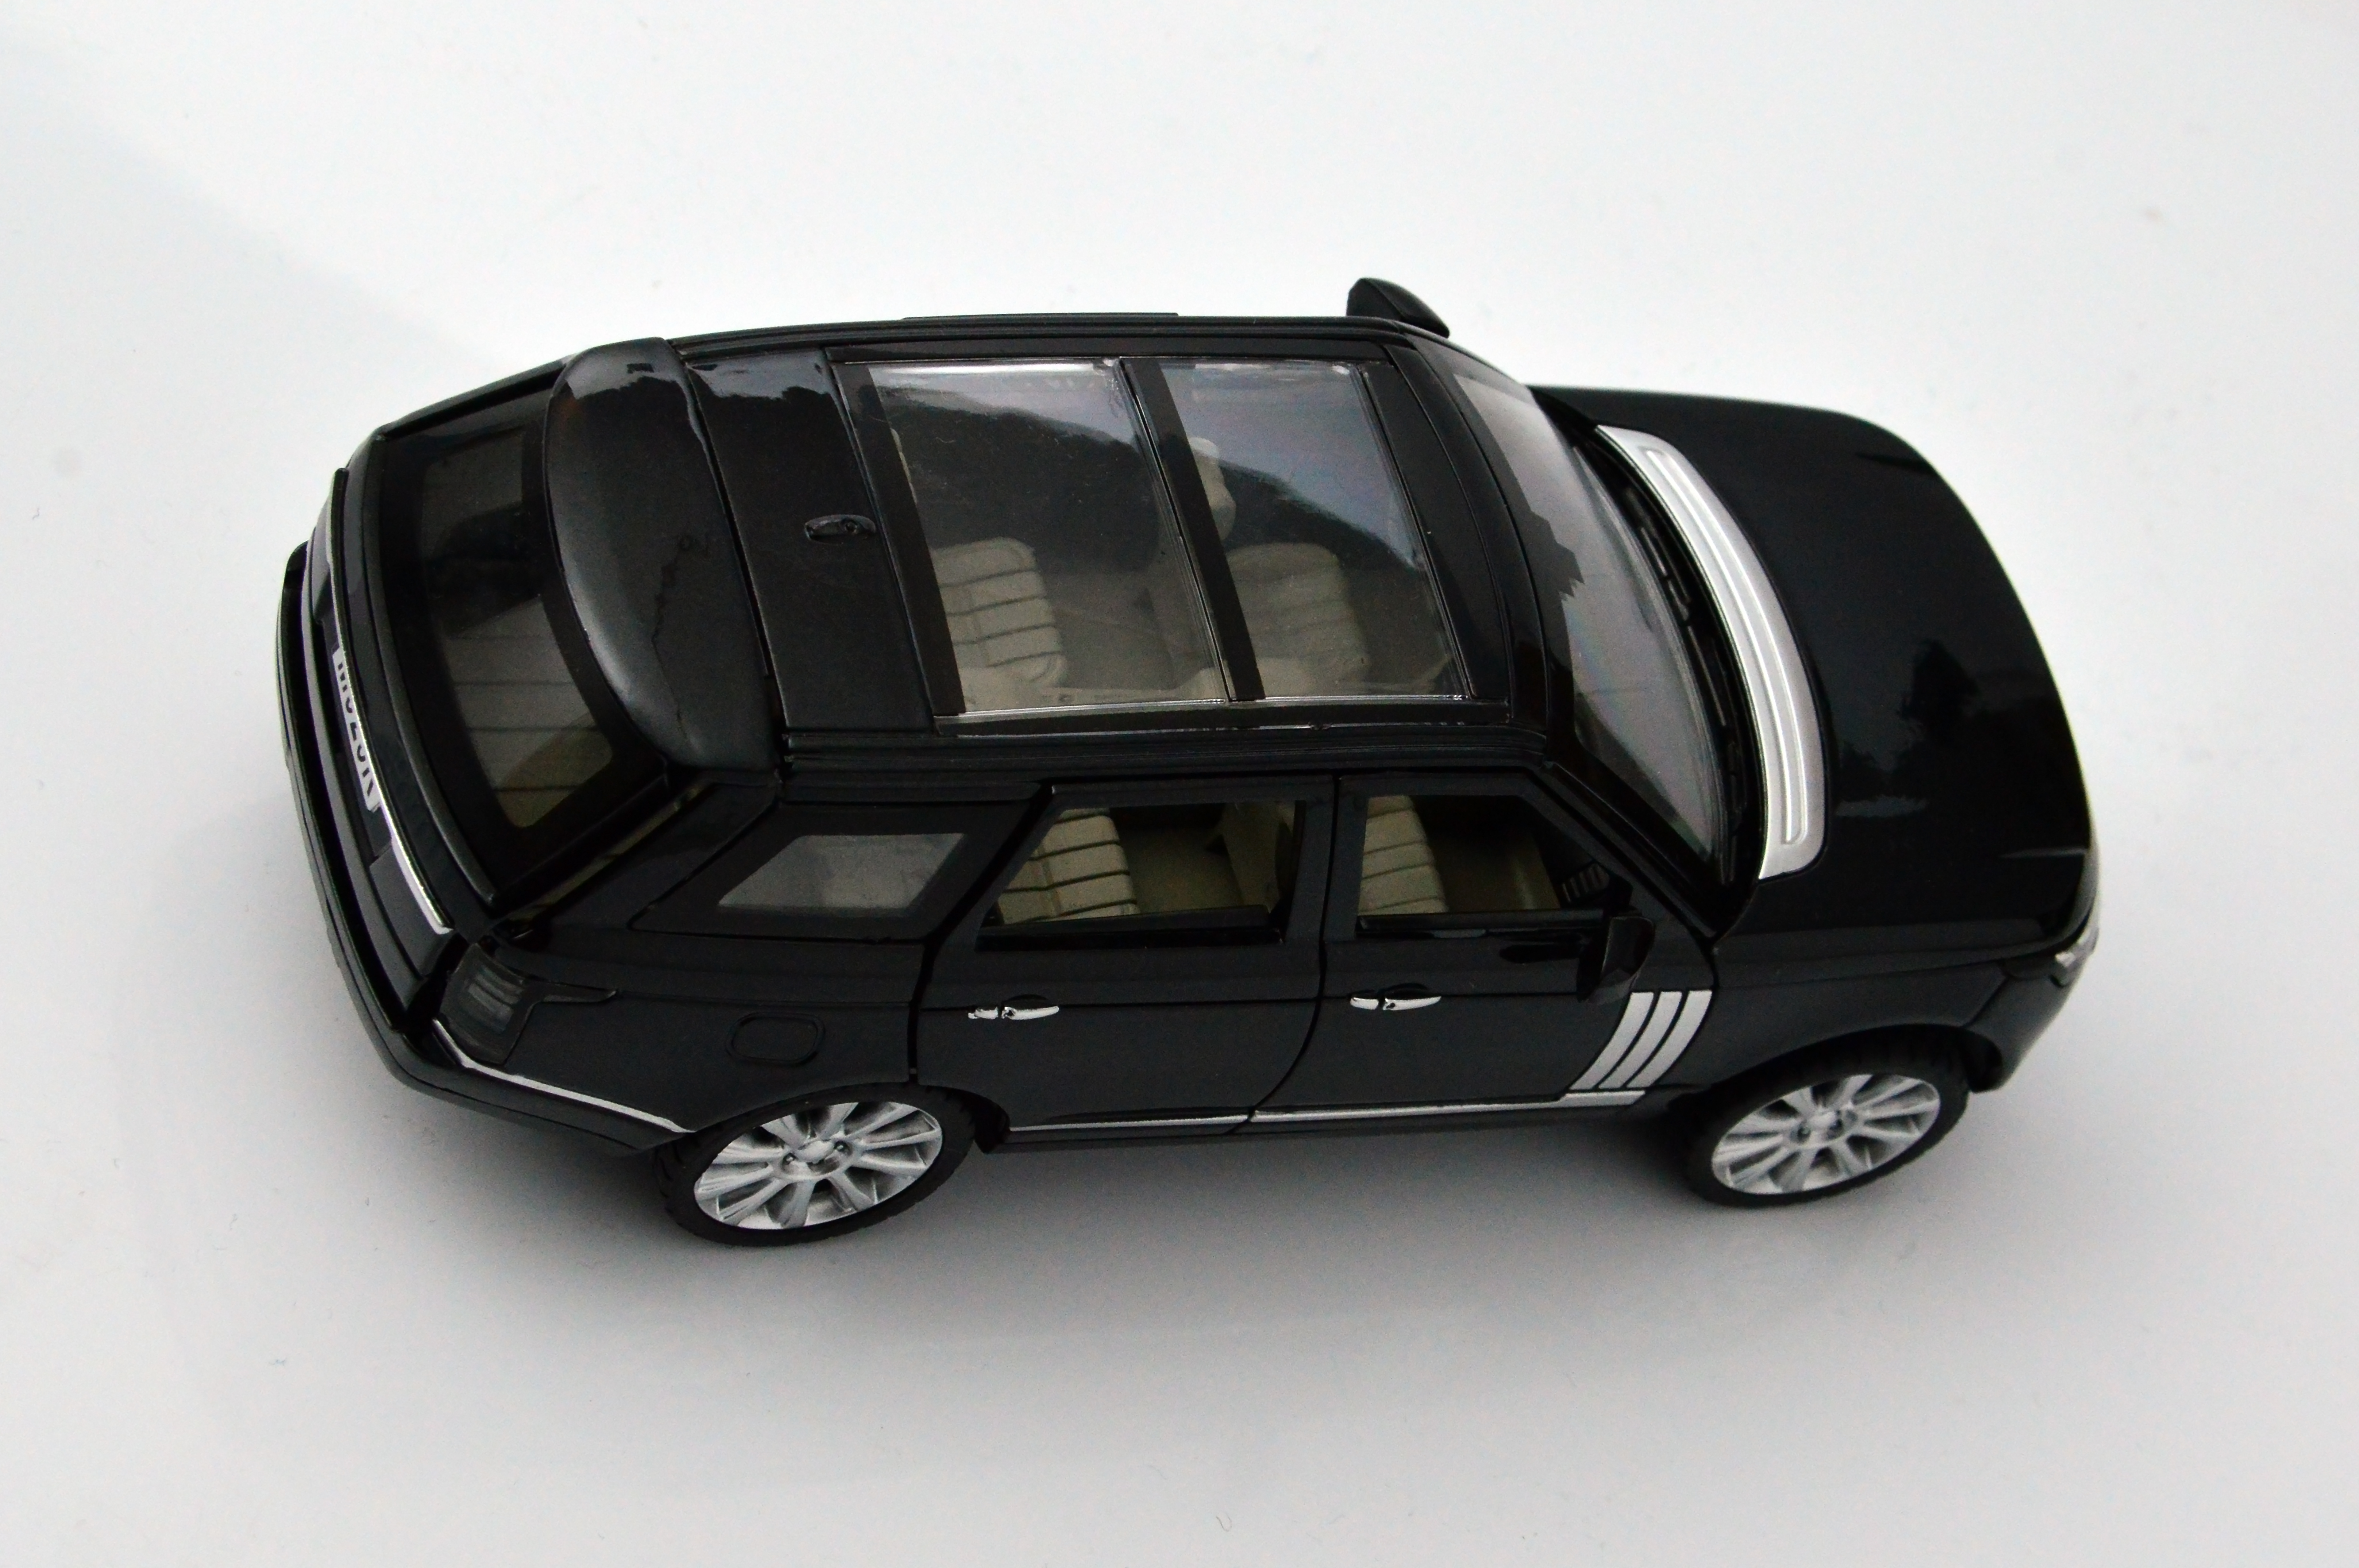
car, motor vehicle, vehicle, black, automotive design, automotive exterior, automotive wheel system, model car, wheel, family car, metal, sport utility vehicle, city car, scale model, compact car, bumper, grille, full size car, luxury vehicle, brand